Daimler DE

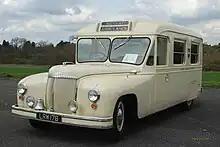
Barker-bodied DC 27 ambulance in the livery of the Surrey Ambulance Service

Daimler and its coachbuilding subsidiary, Hooper, built three show cars on DE 36 chassis for display at the annual Earls Court Motor Show: the "Green Goddess", a 5-seat drophead coupé with a hydraulically operated hood, in 1947; the "Golden Daimler", a touring limousine with gold foil trim and 7,000 gold stars applied to the sides of the body, in 1951; and the "Blue Clover", a 5-seat fixed-head coupé, in 1952.